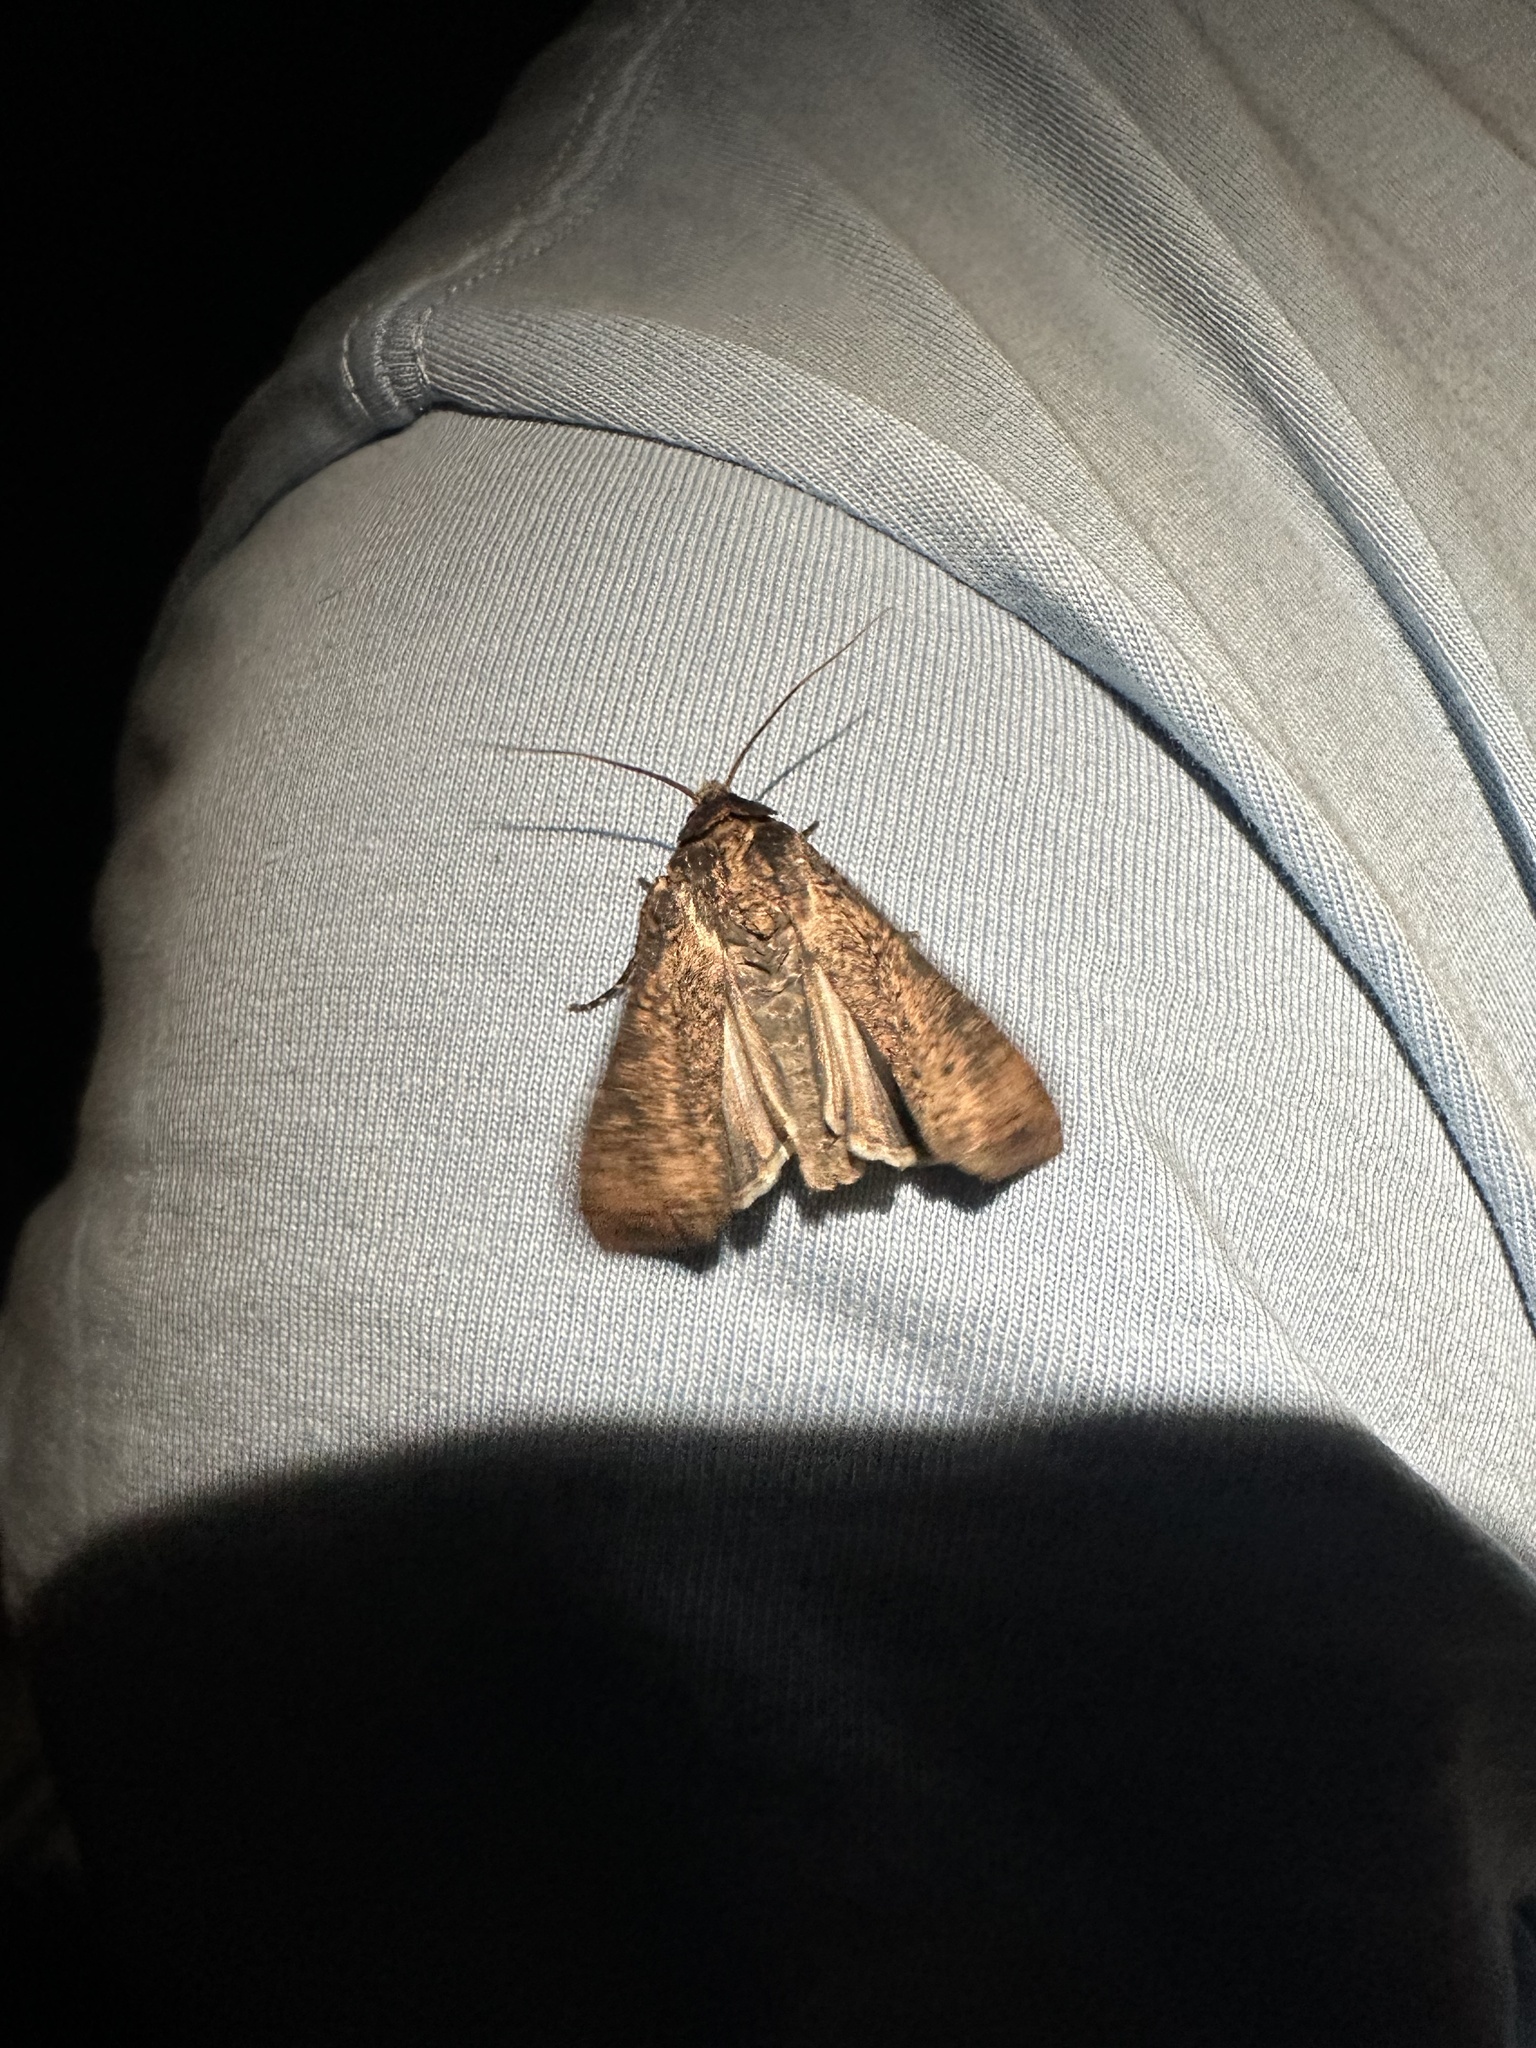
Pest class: cutworms